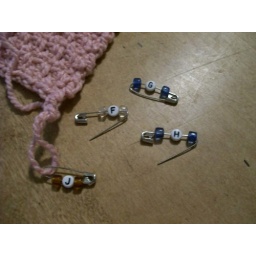
For use by crocheters. Coil-less pins, glass and plastic letter beads.